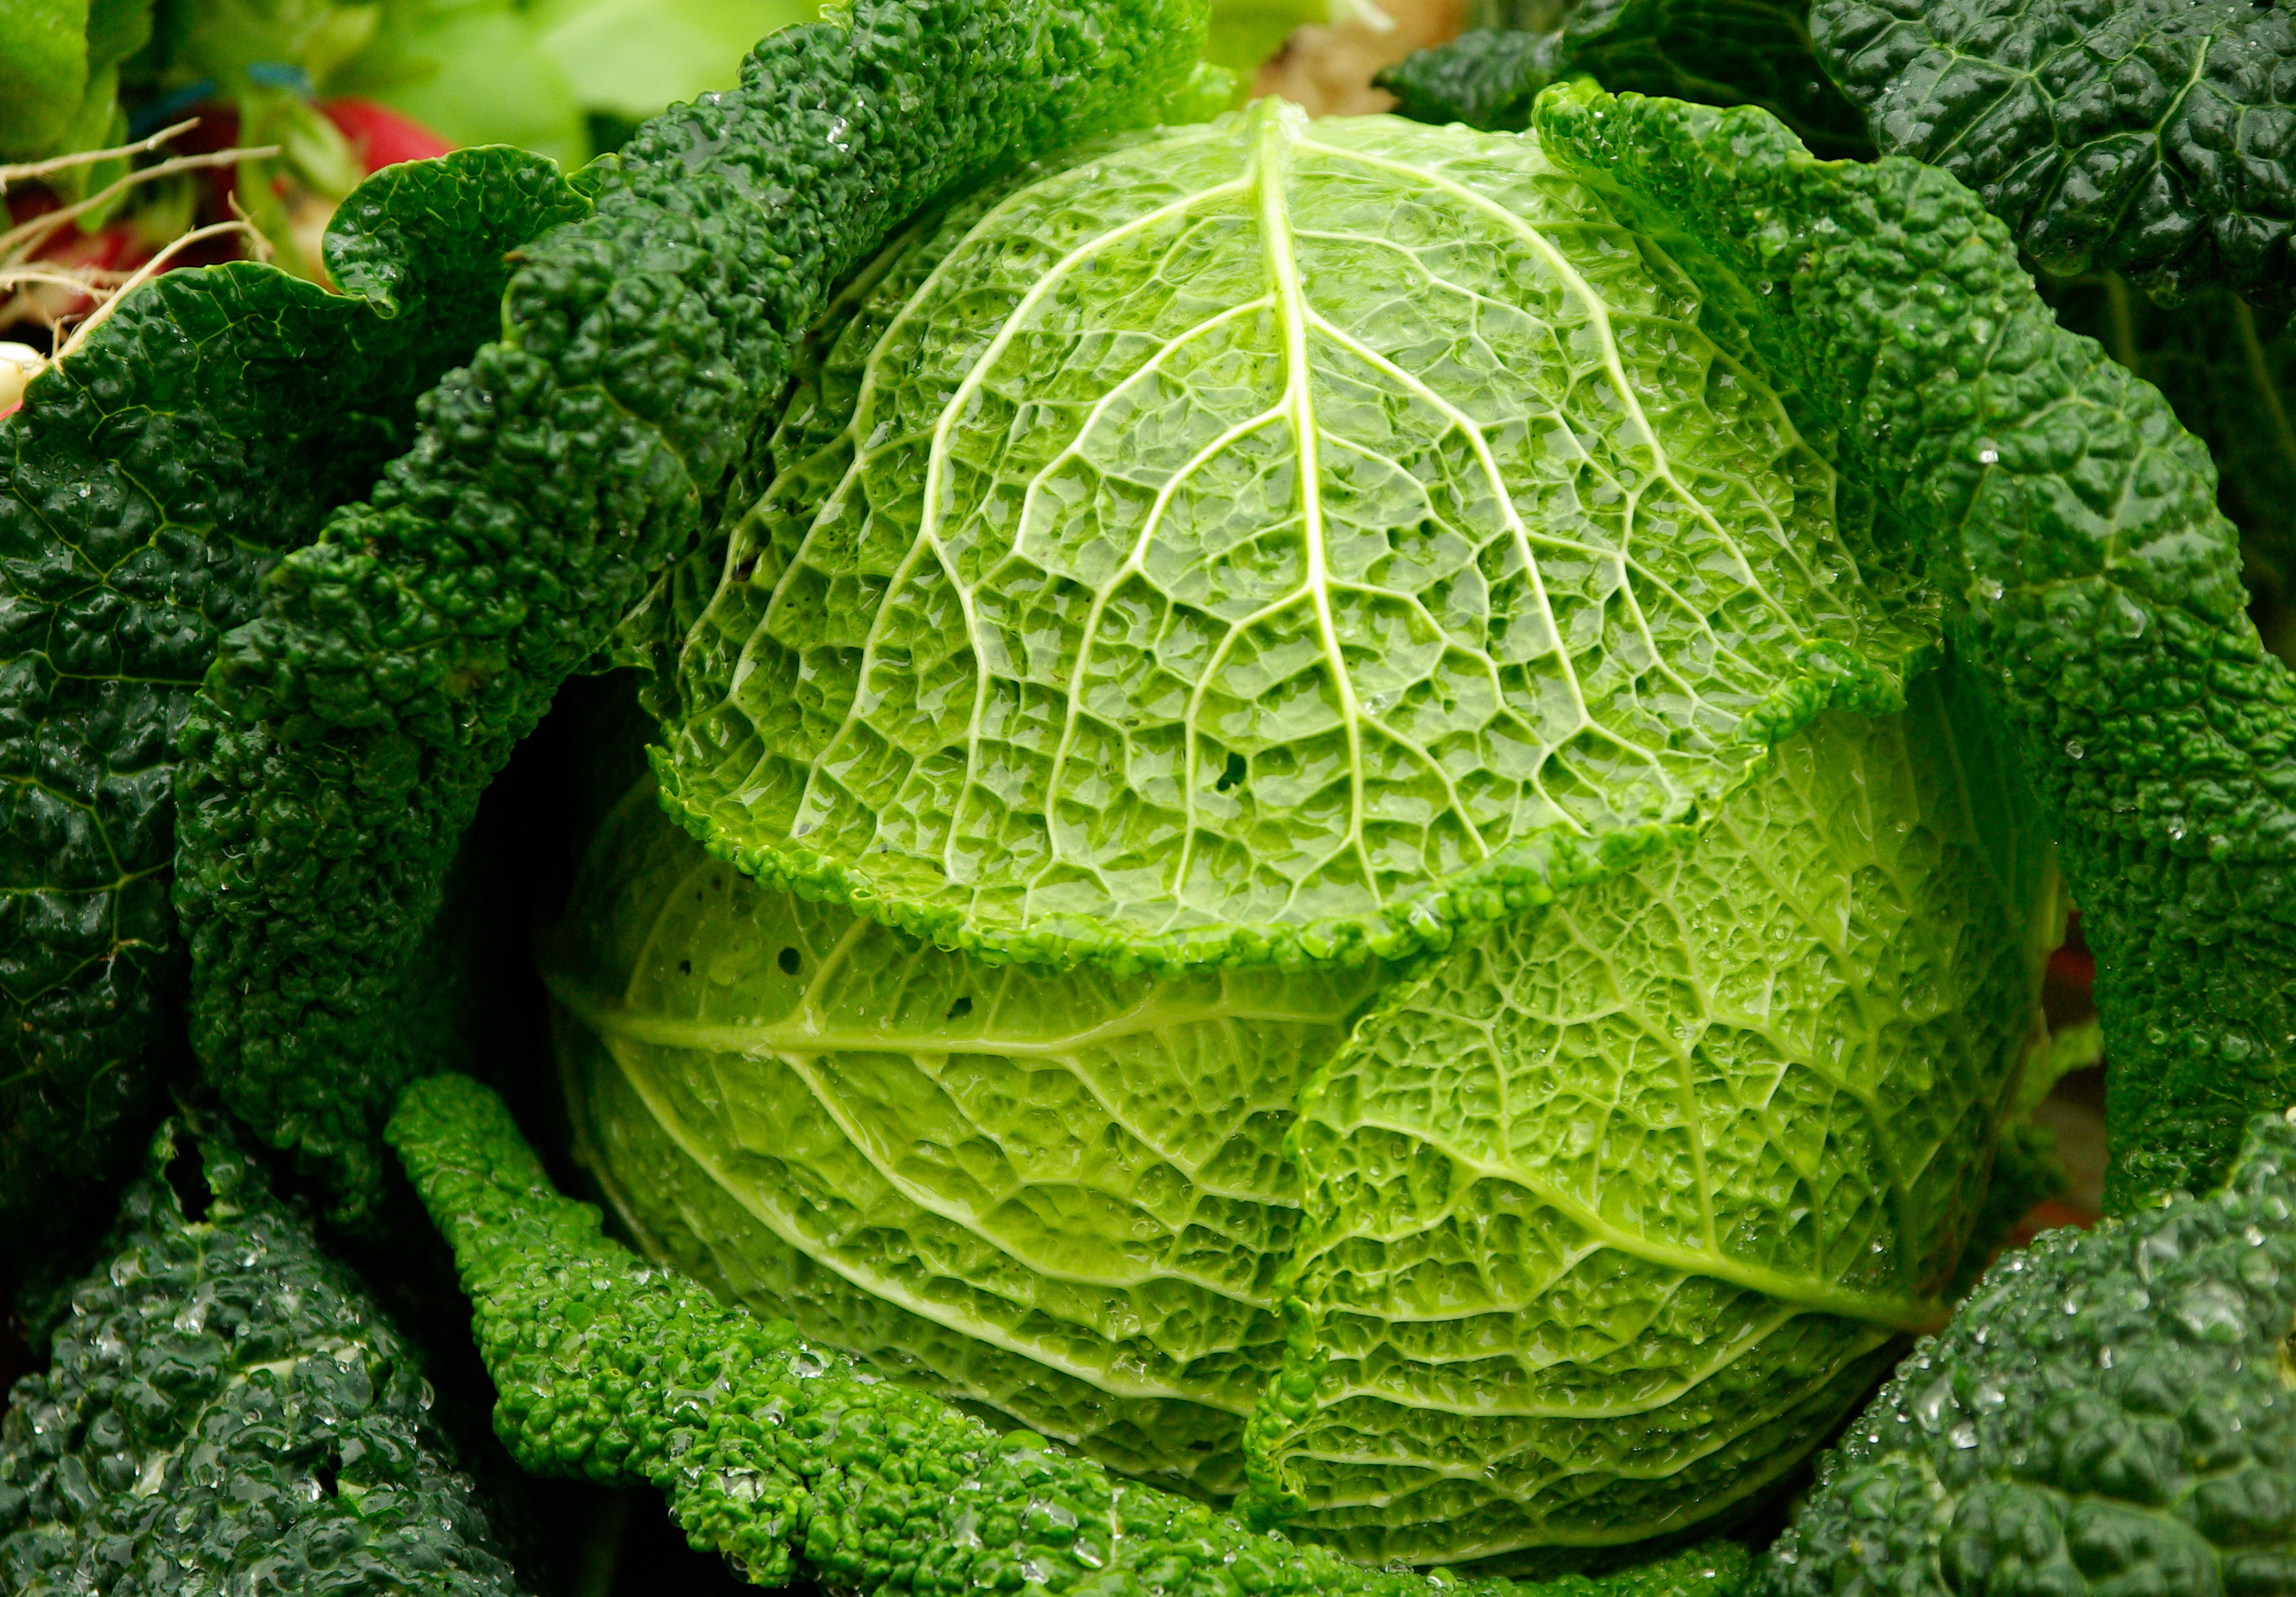
plant, leaf, food, green, produce, vegetable, vegetables, raindrops, cabbage, brassica, savoy cabbage